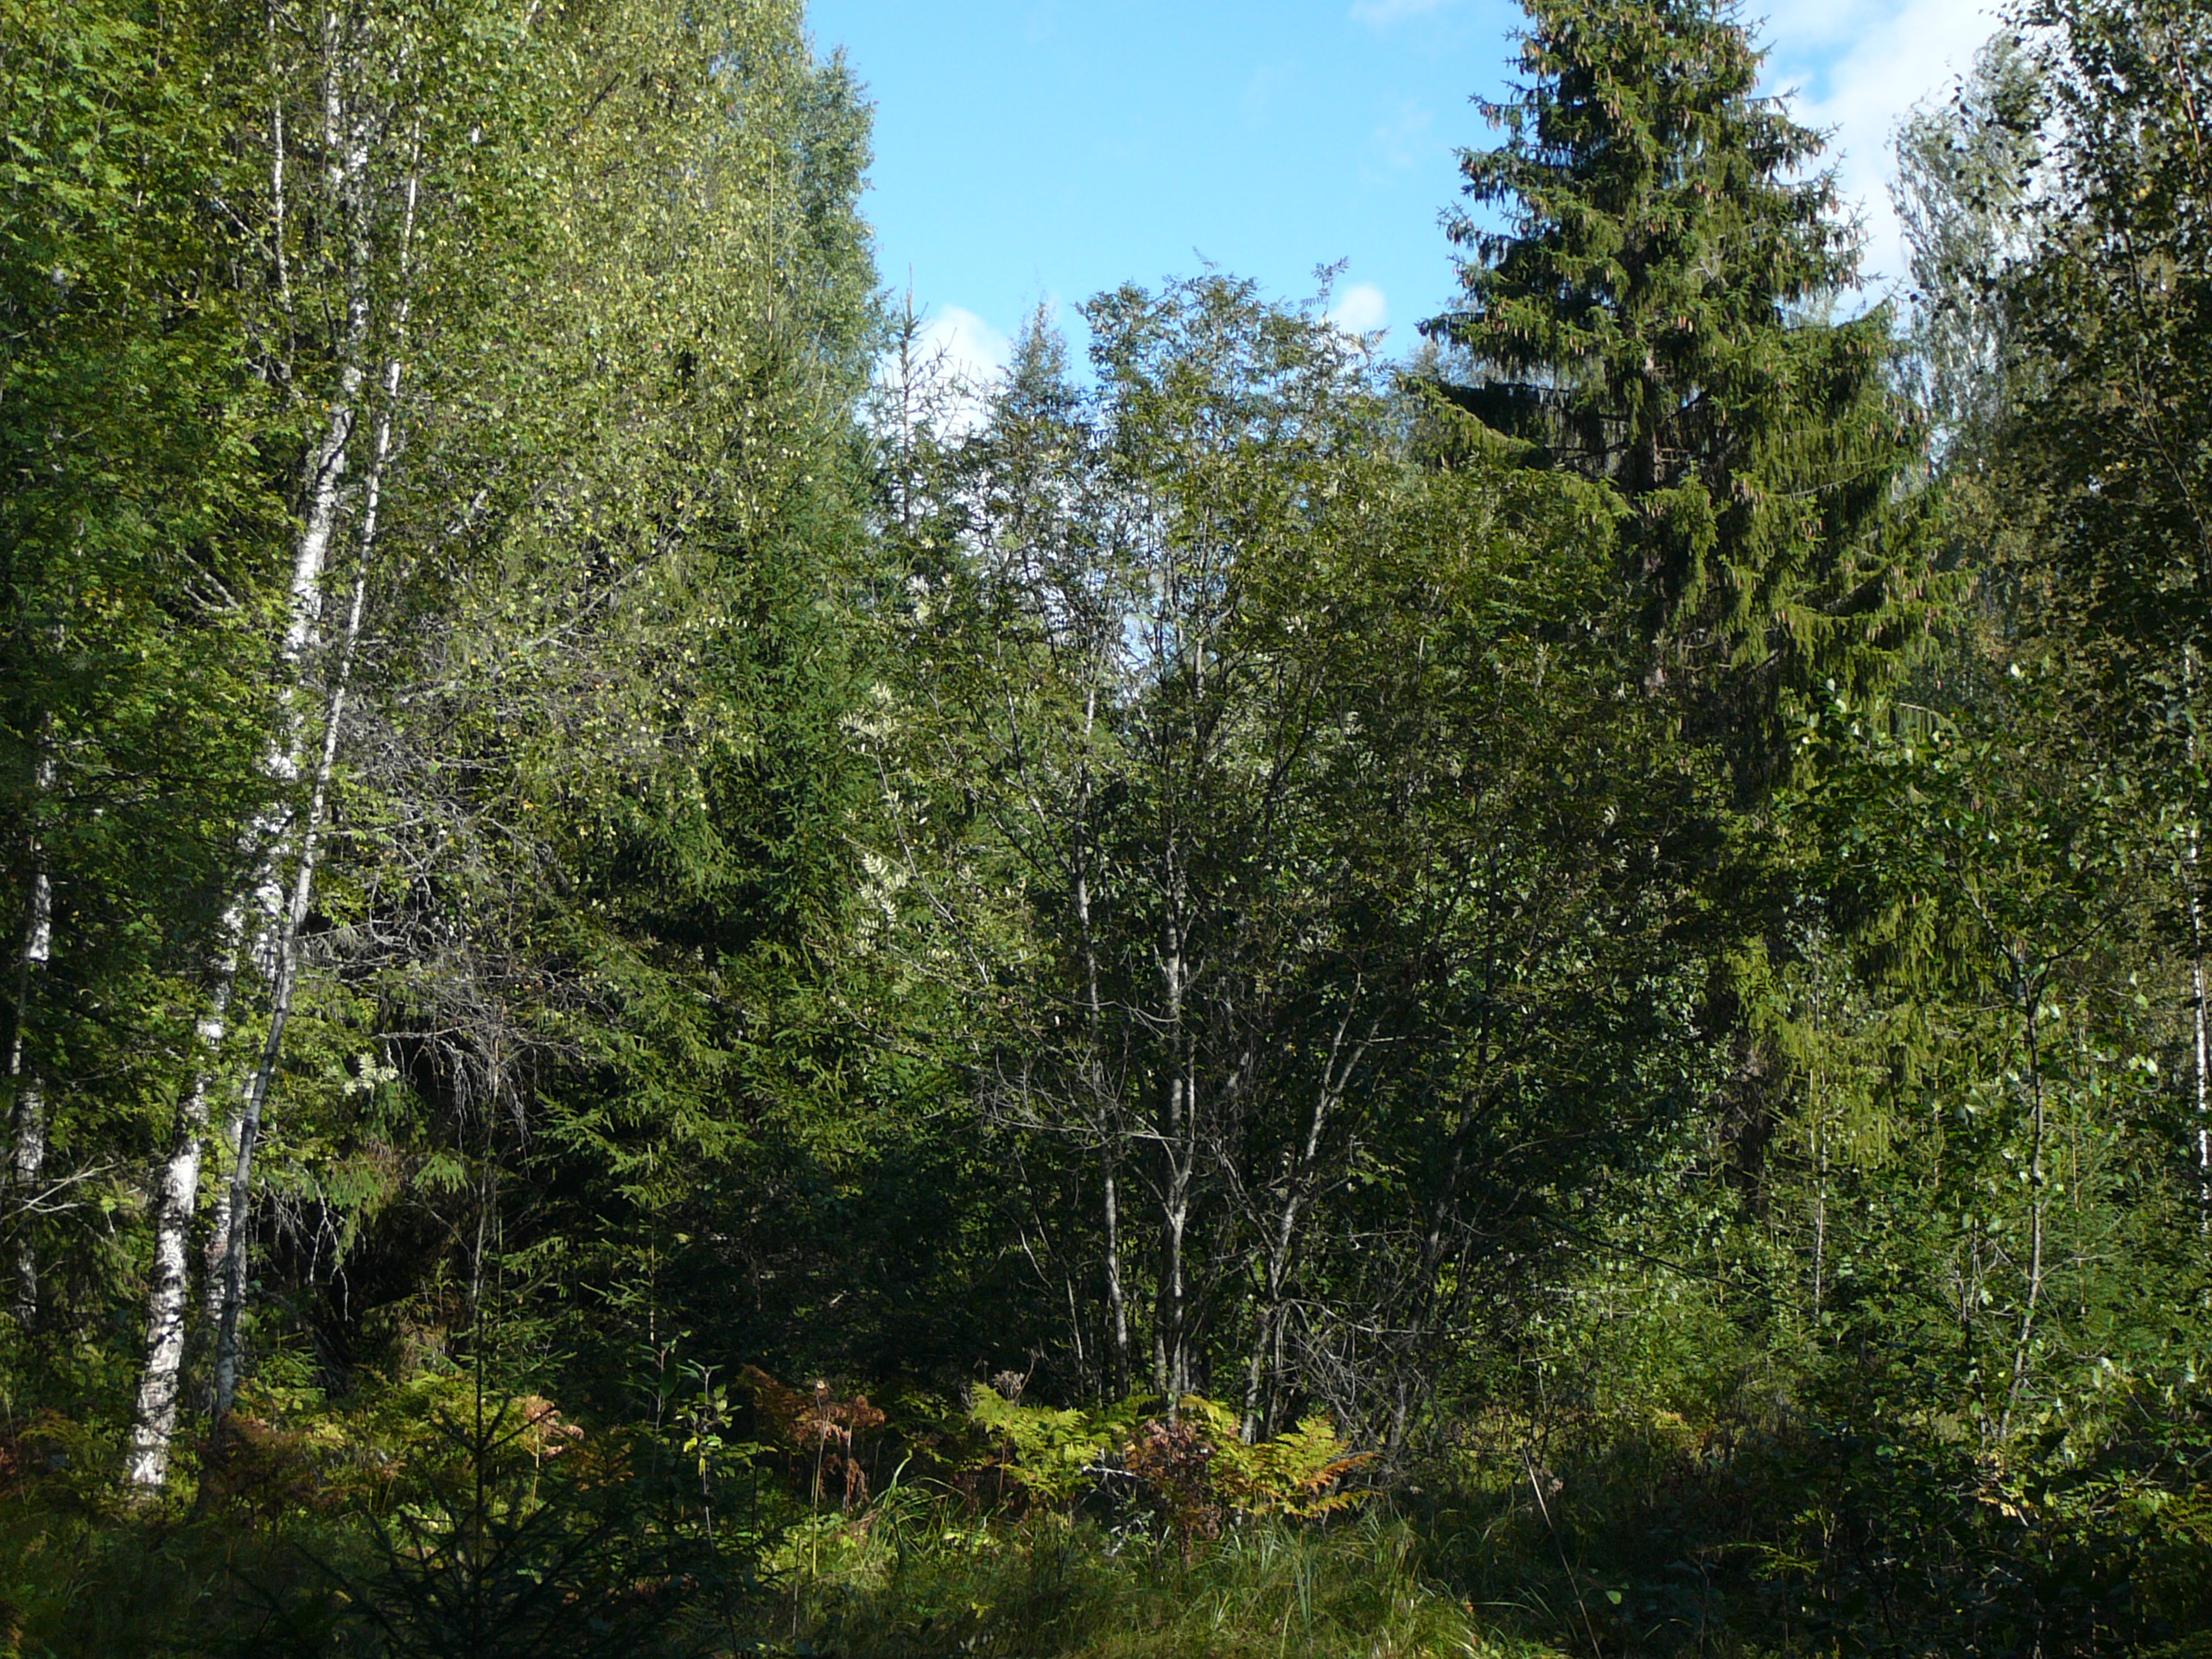
images, plant, sky, plant community, cloud, larch, natural landscape, terrestrial plant, tree, vegetation, trunk, evergreen, grass, shrub, deciduous, forest, wood, landscape, spruce fir forest, temperate broadleaf and mixed forest, conifer, grove, woodland, jungle, lacustrine plain, Northern hardwood forest, riparian zone, shrubland, tropical and subtropical coniferous forests, temperate coniferous forest, grassland, riparian forest, old growth forest, valdivian temperate rain forest, subshrub, fir, rainforest, pine, pine family, birch family, road, chaparral, flowering plant, trail, wildlife